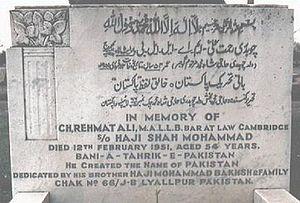
Choudhary Rahmat Ali né selon les sources le 16 novembre 1895 ou 1897 à Balachaur et mort le 3 février ou 12 février 1951 à Cambridge, est l'un des fondateurs du Mouvement pour le Pakistan qui s'est prononcé pour la séparation d'avec l'Empire britannique des Indes lors de la partition des Indes et pour la création d'un État musulman indépendant. On lui attribue également la création du nom de cet État, le Pakistan.